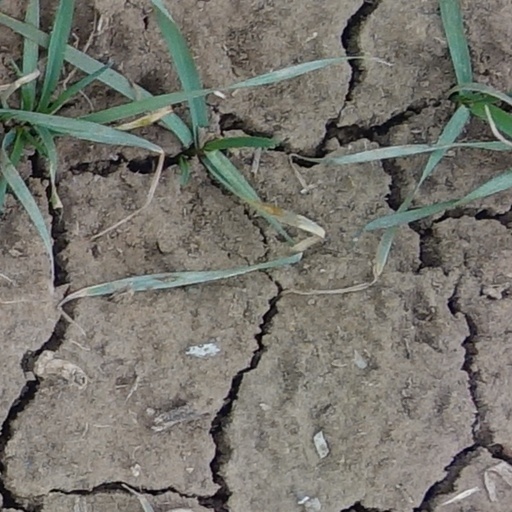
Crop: wheat